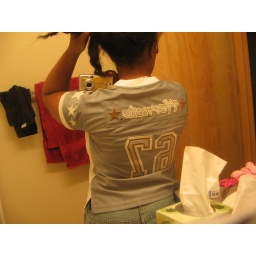
is what the back of the shirt says. Sorry for the in the mirror shot. My school was established in 1867!!!